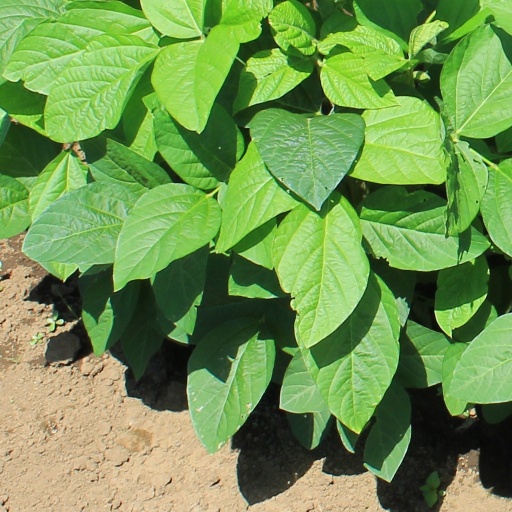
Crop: soybean